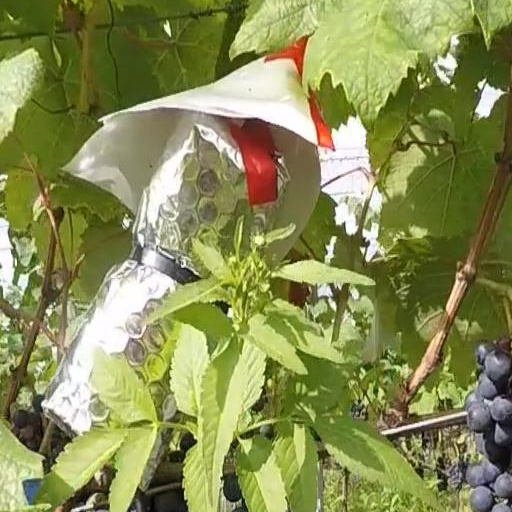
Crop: grape